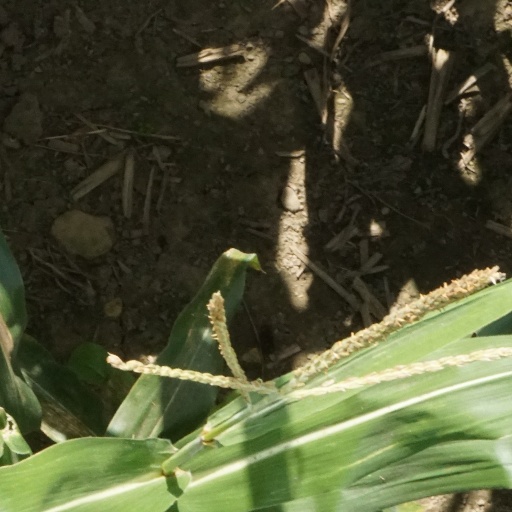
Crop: maize; corn